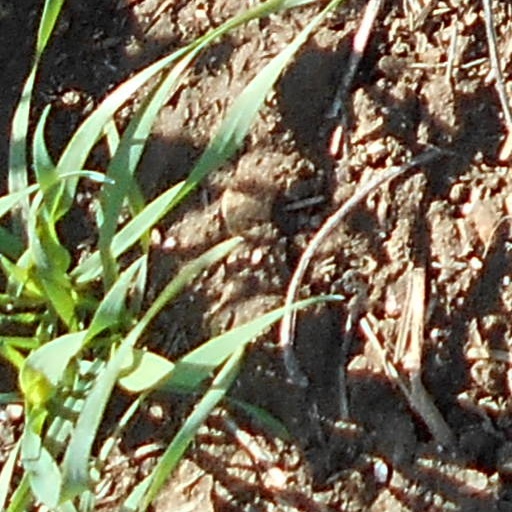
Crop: wheat